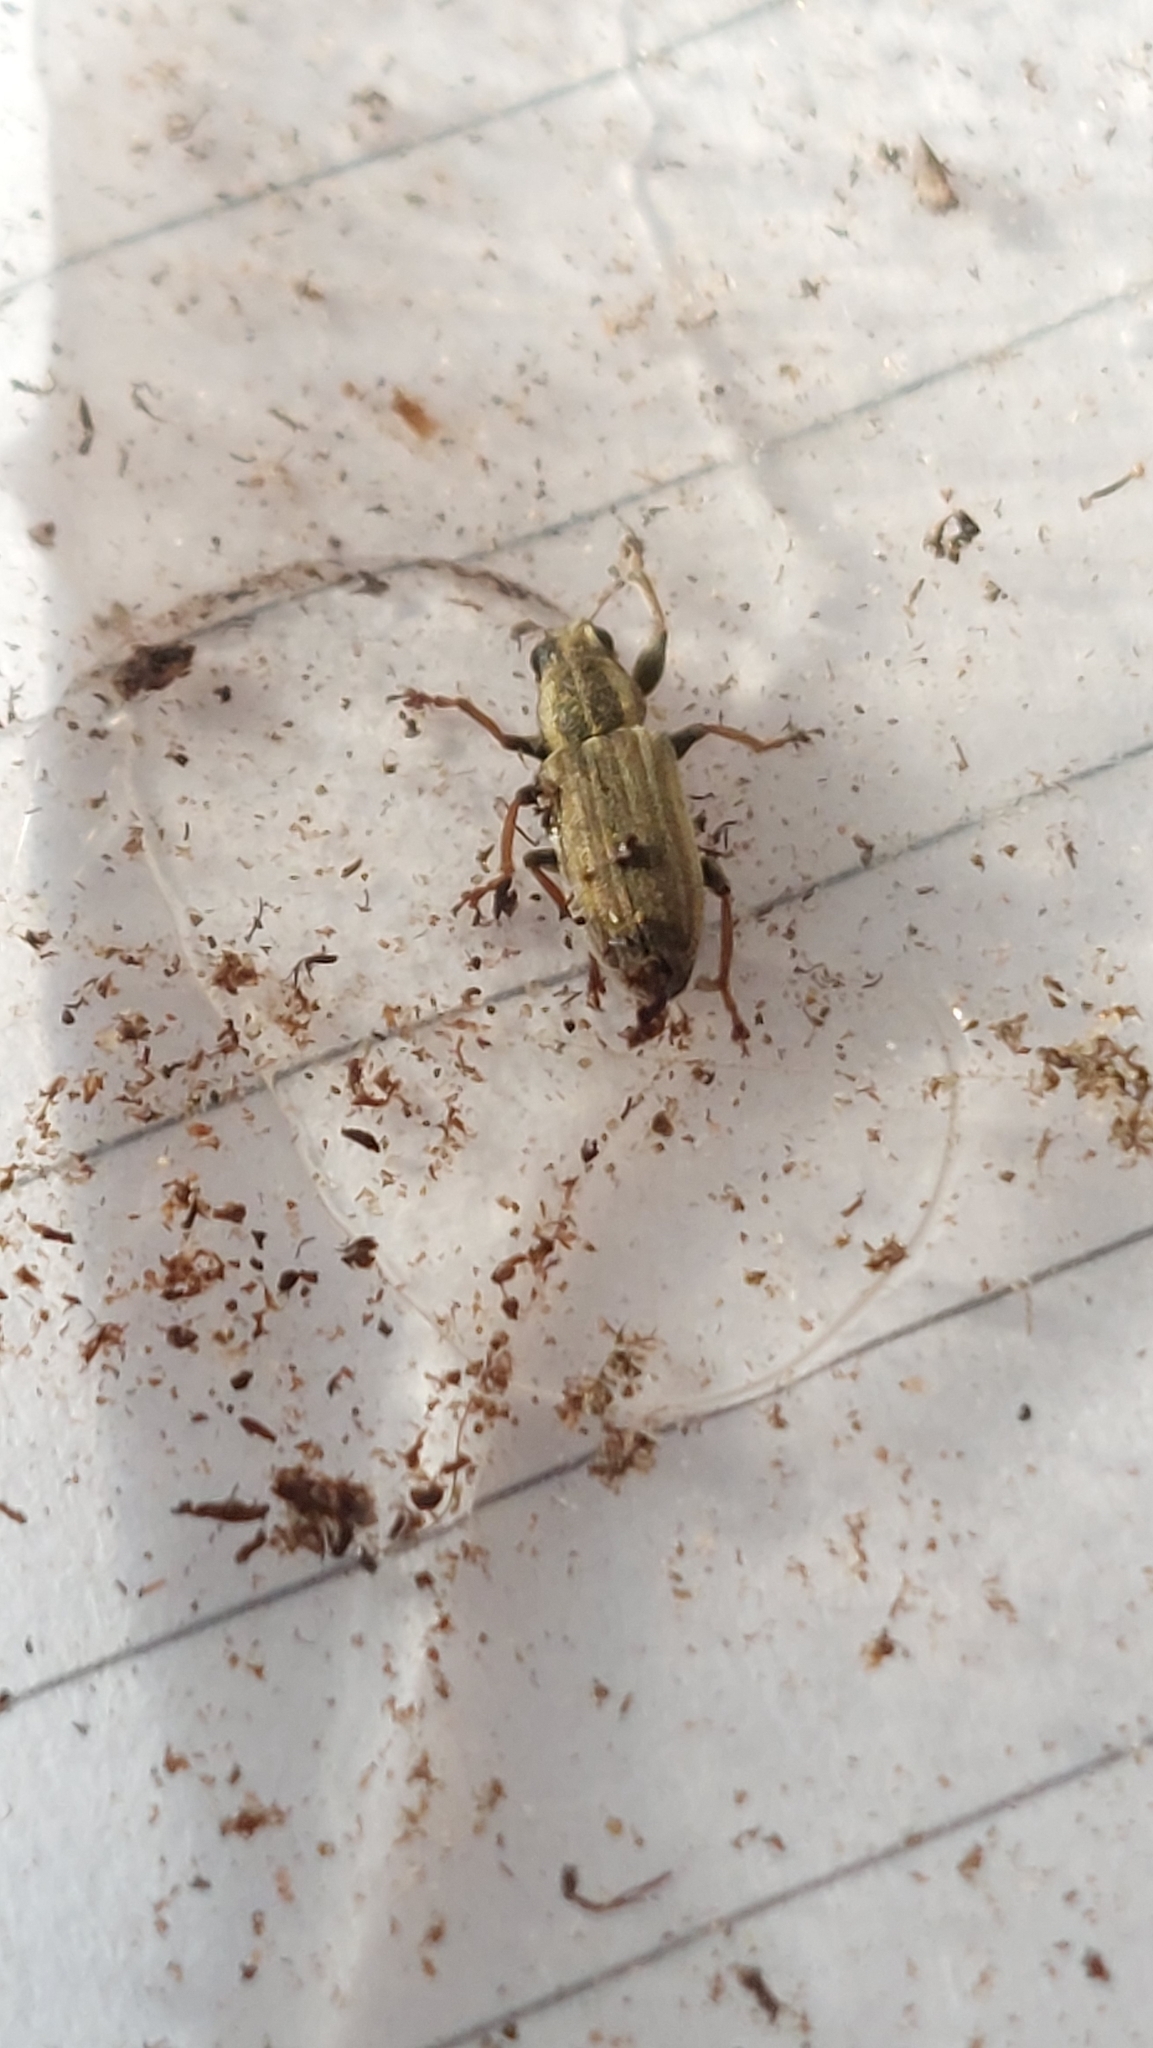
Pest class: pea_leaf_weevil